Trontano

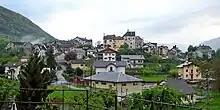
view of The town

Trontano is a "comune" (municipality) in the Province of Verbano-Cusio-Ossola in the Italian Piedmont region, located about northeast of Turin and about northwest of Verbania. As of 31 December 2004, it had a population of 1,684 and an area of .